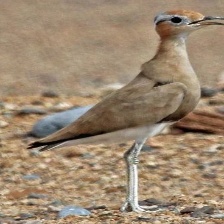
Species: BURCHELLS COURSER
Scientific name: CURSORIUS RUFUS